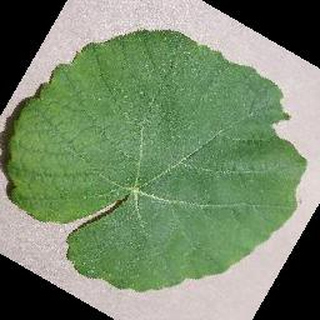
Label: healthy_grape